Jado

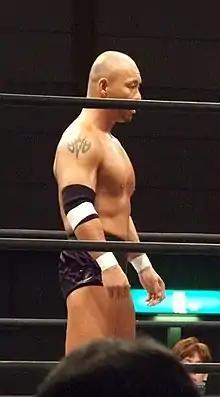
Jado in June 2011

Jado left FMW in 2001, along with Masato Tanaka, Gedo, Hideki Hosaka, and Kaori Nakayama. The group became freelancers and Jado and Gedo eventually returned to New Japan Pro-Wrestling. They became IWGP Junior Heavyweight Tag Team Champions by defeating Jyushin Thunder Liger and El Samurai on July 20, 2001. In the G1 Junior Tag League 2001, they reached the final before losing to Liger and Samurai. In the Teisen Hall Cup Tag Team Tournament, they teamed with Koji Kanemoto and lost to Liger, Osamu Nishimura and Tatsumi Fujinami. Liger once again got the better of Jado and Gedo when he and Minoru Tanaka beat them for the Junior Heavyweight Tag Team Championship.